Chador

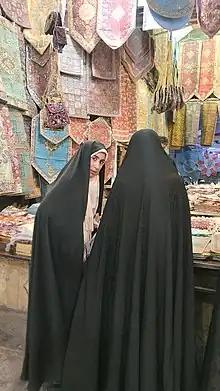
Women in Shiraz, Iran, 2019, wearing chadors

The 20th century Pahlavi ruler Reza Shah banned the "chador" and all hijab during the Kashf-e hijab in 1936, as incompatible with his modernizing ambitions. According to Mir-Hosseini, as cited by El Guindi, "the police were arresting women who wore the veil and forcibly removing it". This policy outraged the Twelver Shia clerics, and ordinary men and women, to whom "appearing in public without their cover was tantamount to nakedness". However, she continues, "this move was welcomed by Westernized and upperclass men and women, who saw it in liberal terms as a first step in granting women their rights".